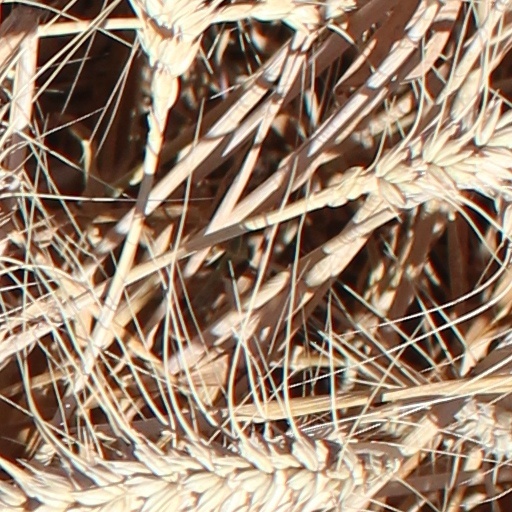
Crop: wheat